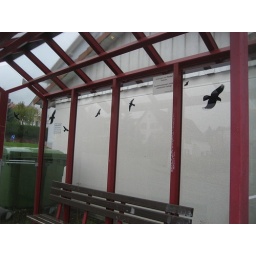
They have those cute black birds on almost all the bus stops around my village!